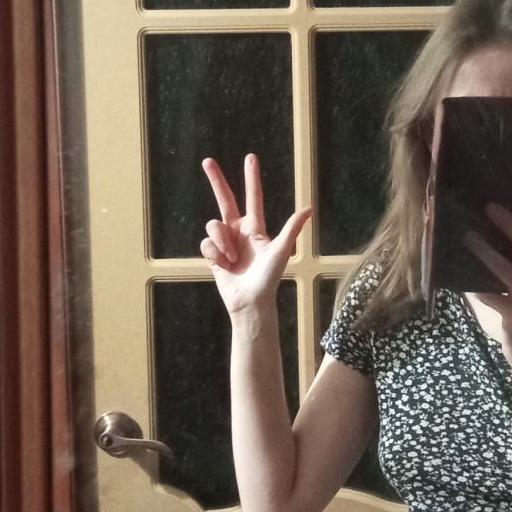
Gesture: three2